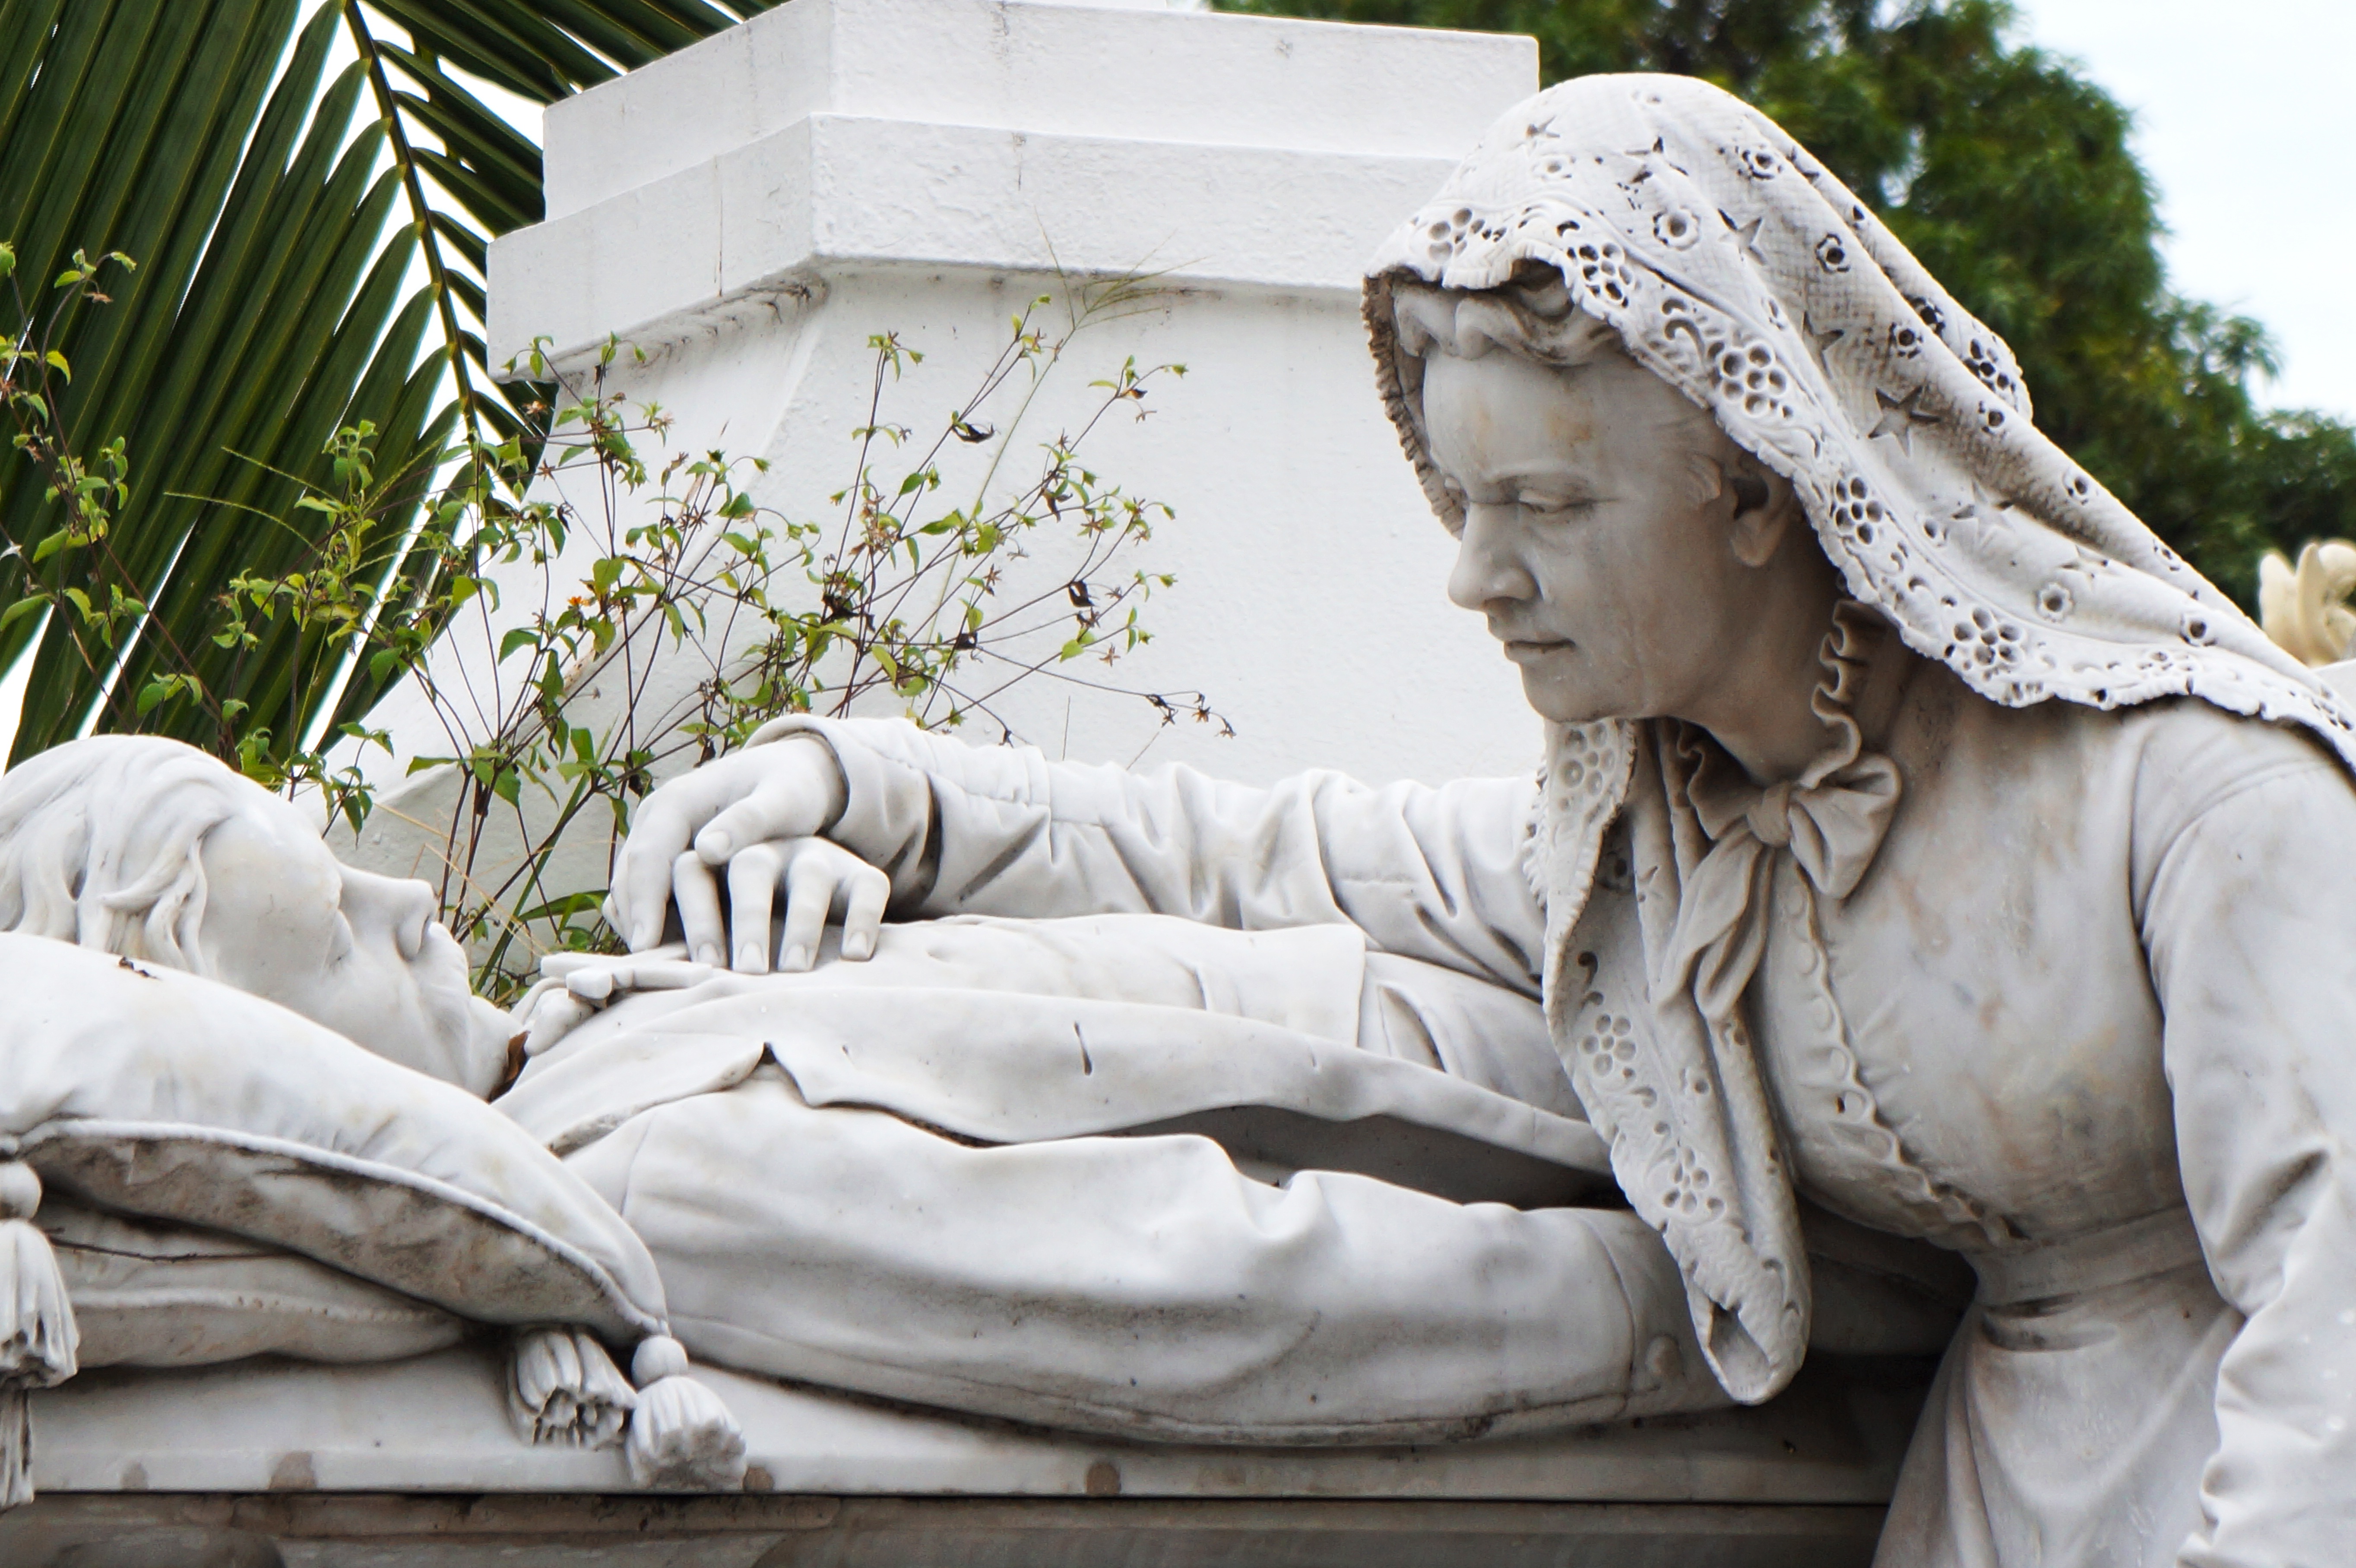
white, monument, statue, spring, sitting, cemetery, death, gothic, sculpture, art, temple, tomb, el salvador, illustrious, human positions